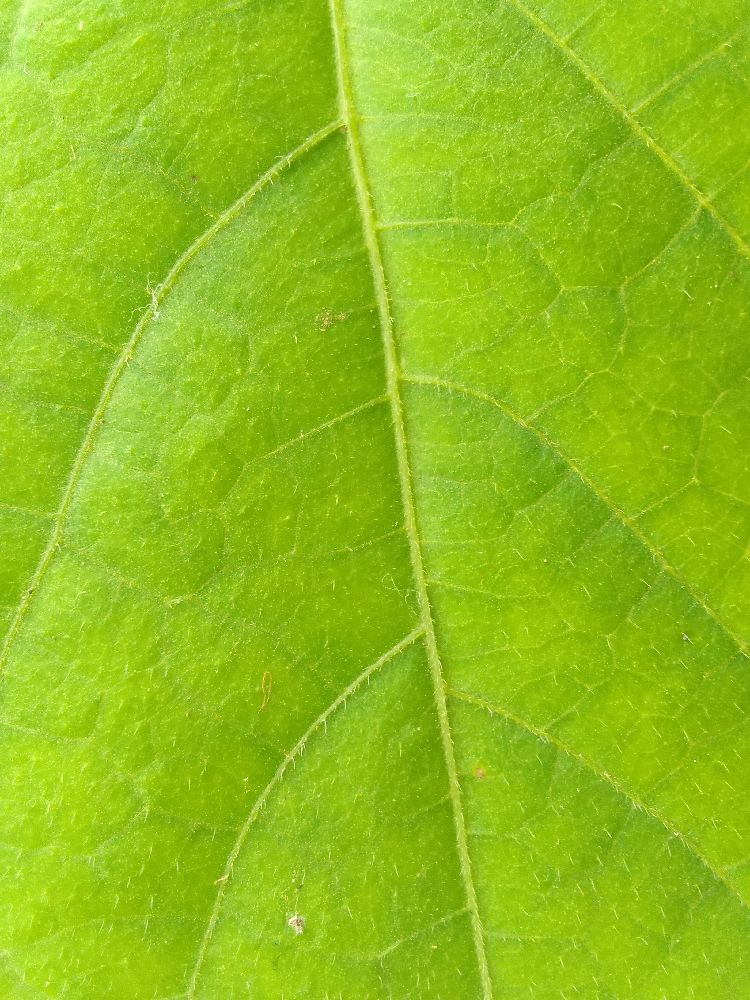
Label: healthy